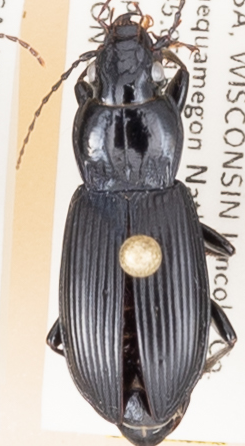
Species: Pterostichus melanarius melanarius
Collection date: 2018-07-24
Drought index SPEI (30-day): -0.71
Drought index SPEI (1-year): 0.17
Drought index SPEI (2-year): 2.09